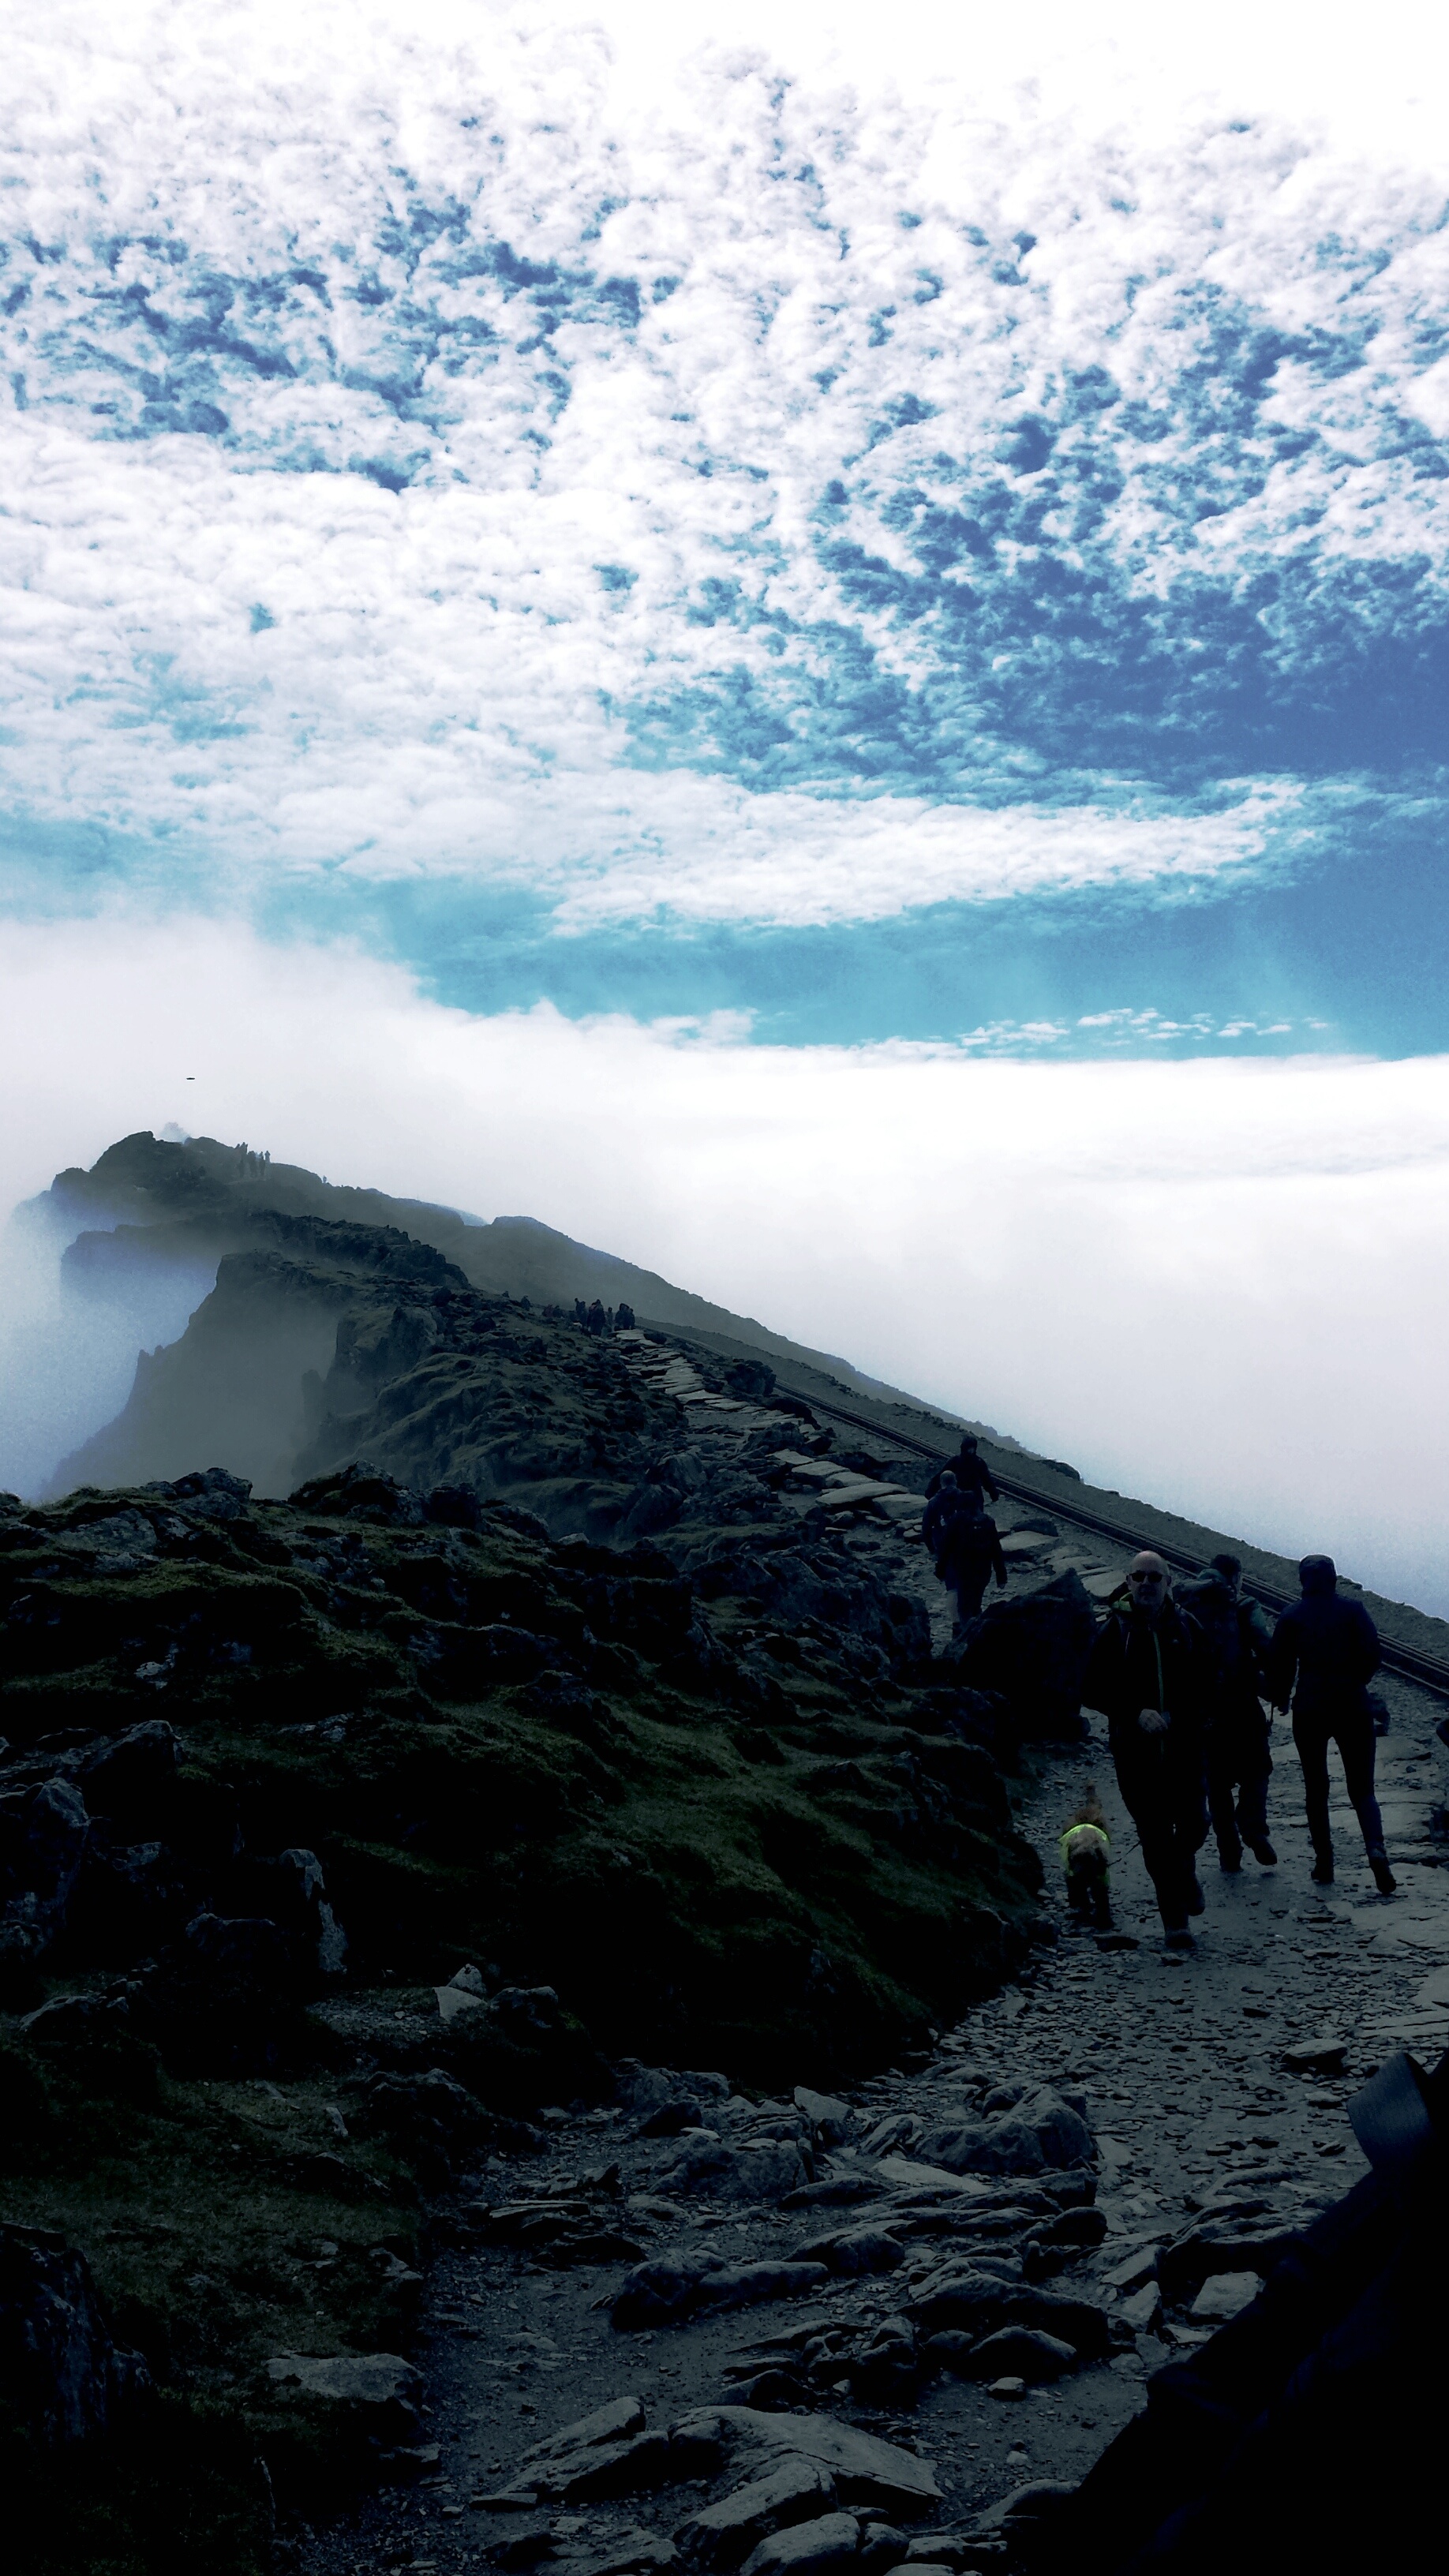
landscape, sea, coast, nature, rock, ocean, horizon, mountain, cloud, sky, sunrise, sunlight, wave, dawn, mountain range, reflection, terrain, landform, geographical feature, atmospheric phenomenon, mountainous landforms